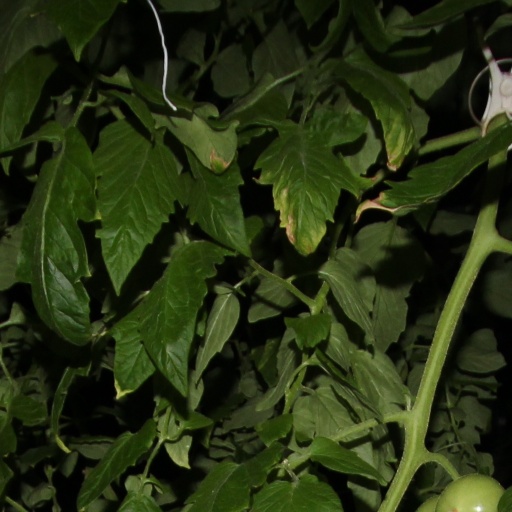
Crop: tomato